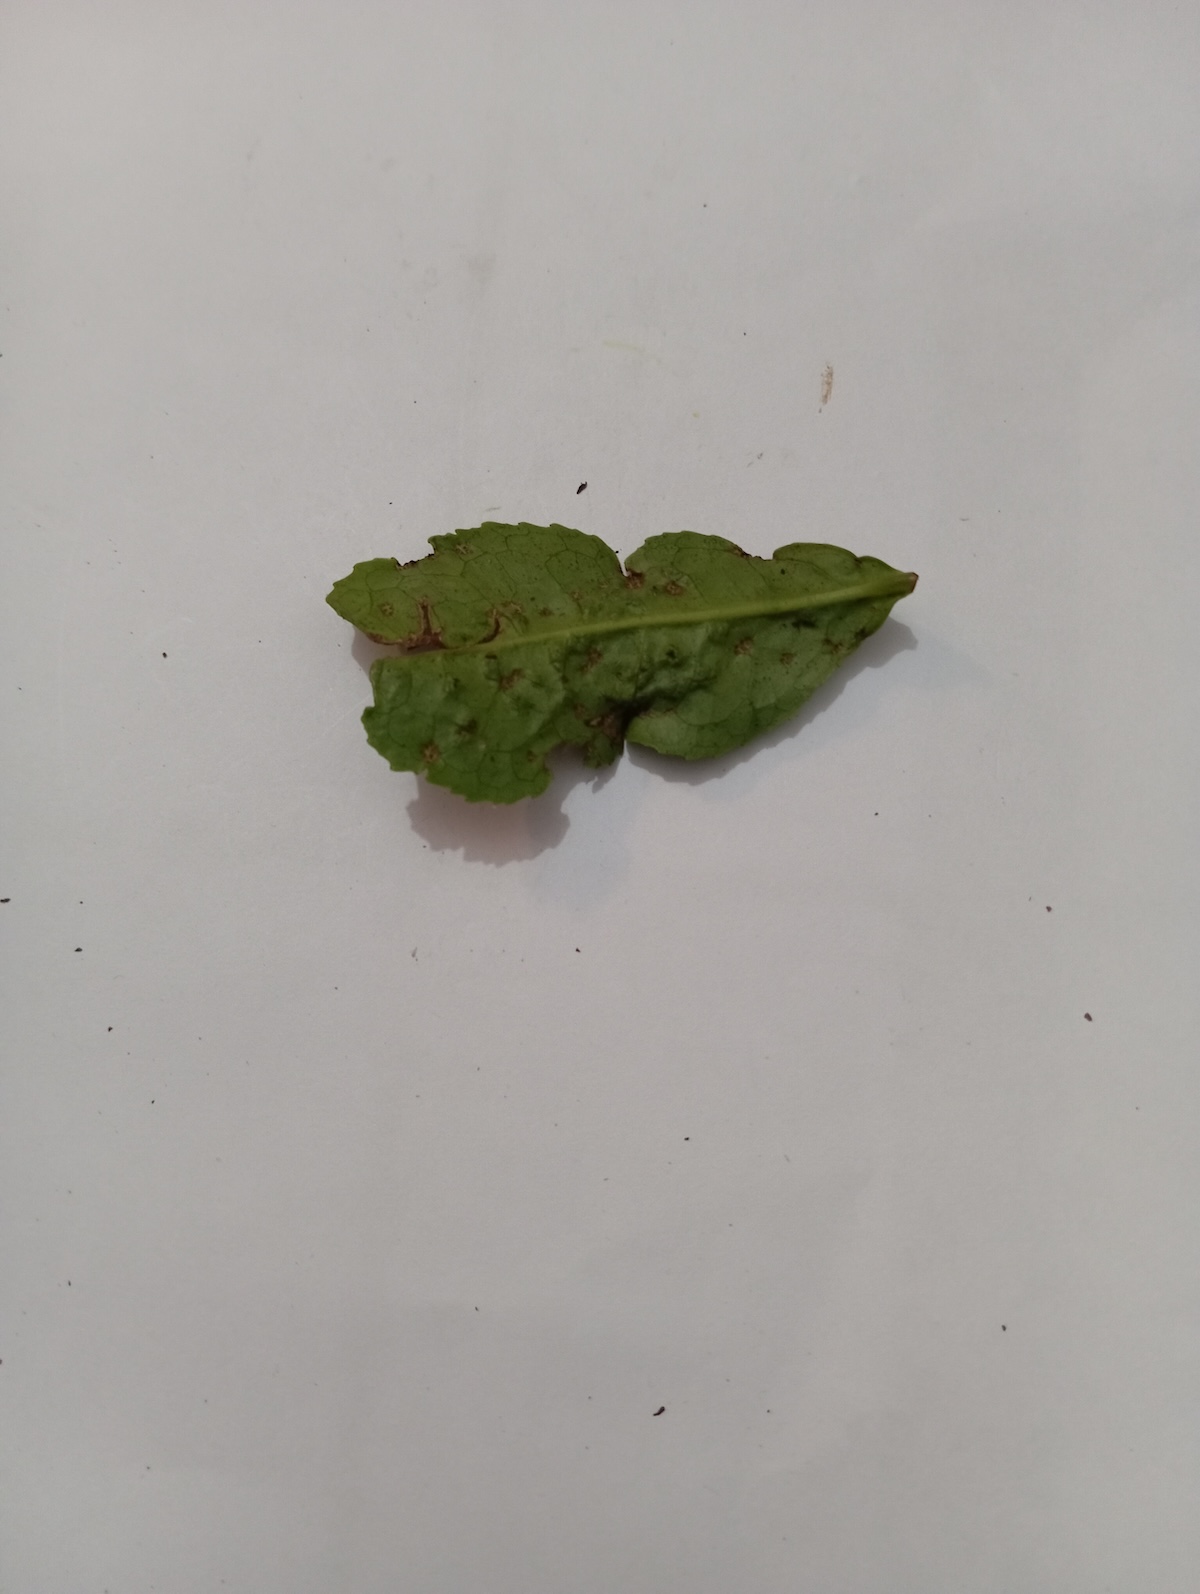
Label: Green mirid bug